Sinno family

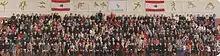
Sinno gathering picture during Sinno League meeting

The First Administrative Board remained in charge until 1937, and its activities were limited to charity, aid and family connections.